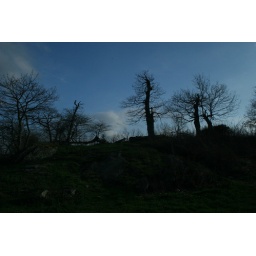
blue ridge parkway - near blowing rock nc - april 2009